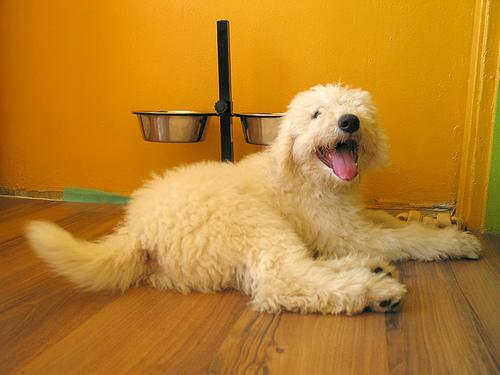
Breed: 318-n000115-komondor